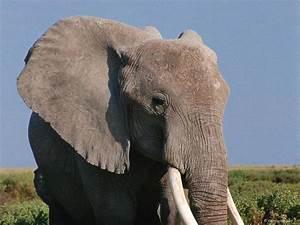
elephant